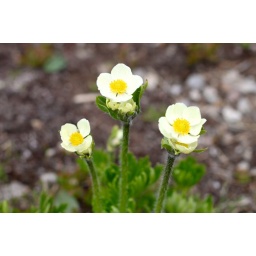
June CampingFlowers around hancock lake above tree line